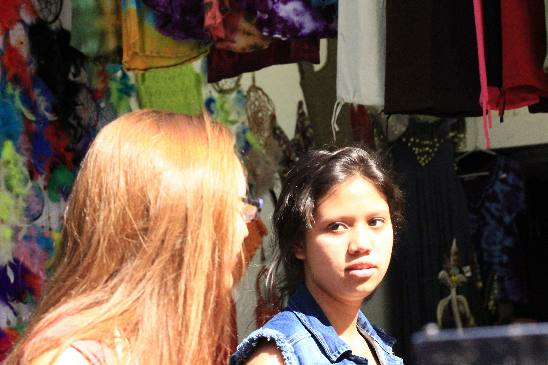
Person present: Yes